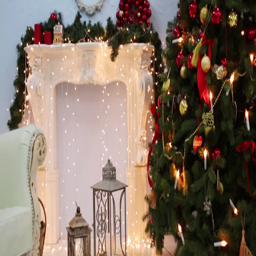
decoration with a candles on the rug and artificial fir